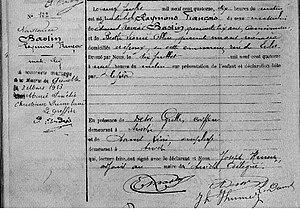
Raymond Bastin, acte de naissance du 9 juillet 1914 à Aniche
Raymond Bastin, né le 9 juillet 1914 à Aniche et mort le 13 juillet 2018 dans le 7ᵉ arrondissement de Paris, est un professeur de médecine français.